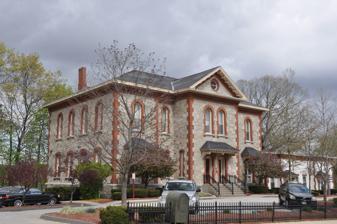
Building: Rock Castle School
Country: United States of America
Year built: 1871
United States historic place Rock Castle School U.S. National Register of Historic Places Show map of Massachusetts Show map of the United States Location Webster, Massachusetts Coordinates 42°3′13″N 71°52′41″W / 42.05361°N 71.87806°W / 42.05361; -71.87806 Built 1871 Architect Earle & Fuller; Larned & Chaugh Architectural style Italianate NRHP reference No. 89000437 Added to NRHP June 7, 1989 The Rock Castle School is a historic school building on Prospect Street in Webster, Massachusetts .  The two story masonry building was built in 1871, and was Webster's second high school building.  It served that purpose until 1905, after which it intermittently served a variety of public and private educational purposes until 1972.  The building has Italianate styling, with high and narrow round-arch windows, and a projecting central pavilion that has a gable end with an oculus window.  The building is predominantly light shades of polychrome granite, with brick quoining. The building was listed on the National Register of Historic Places in 1989. It has been converted to residential use. See also National Register of Historic Places listings in Worcester County, Massachusetts References